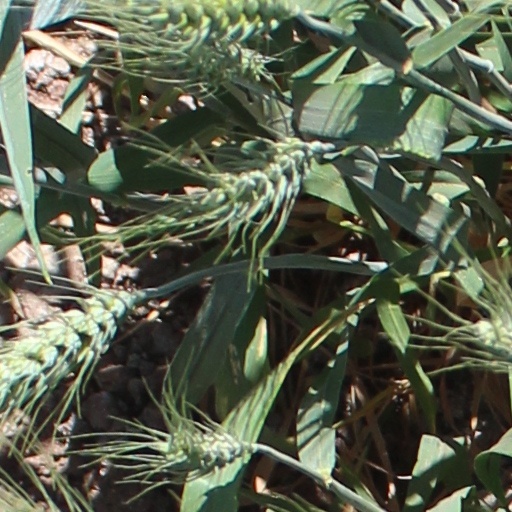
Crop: wheat